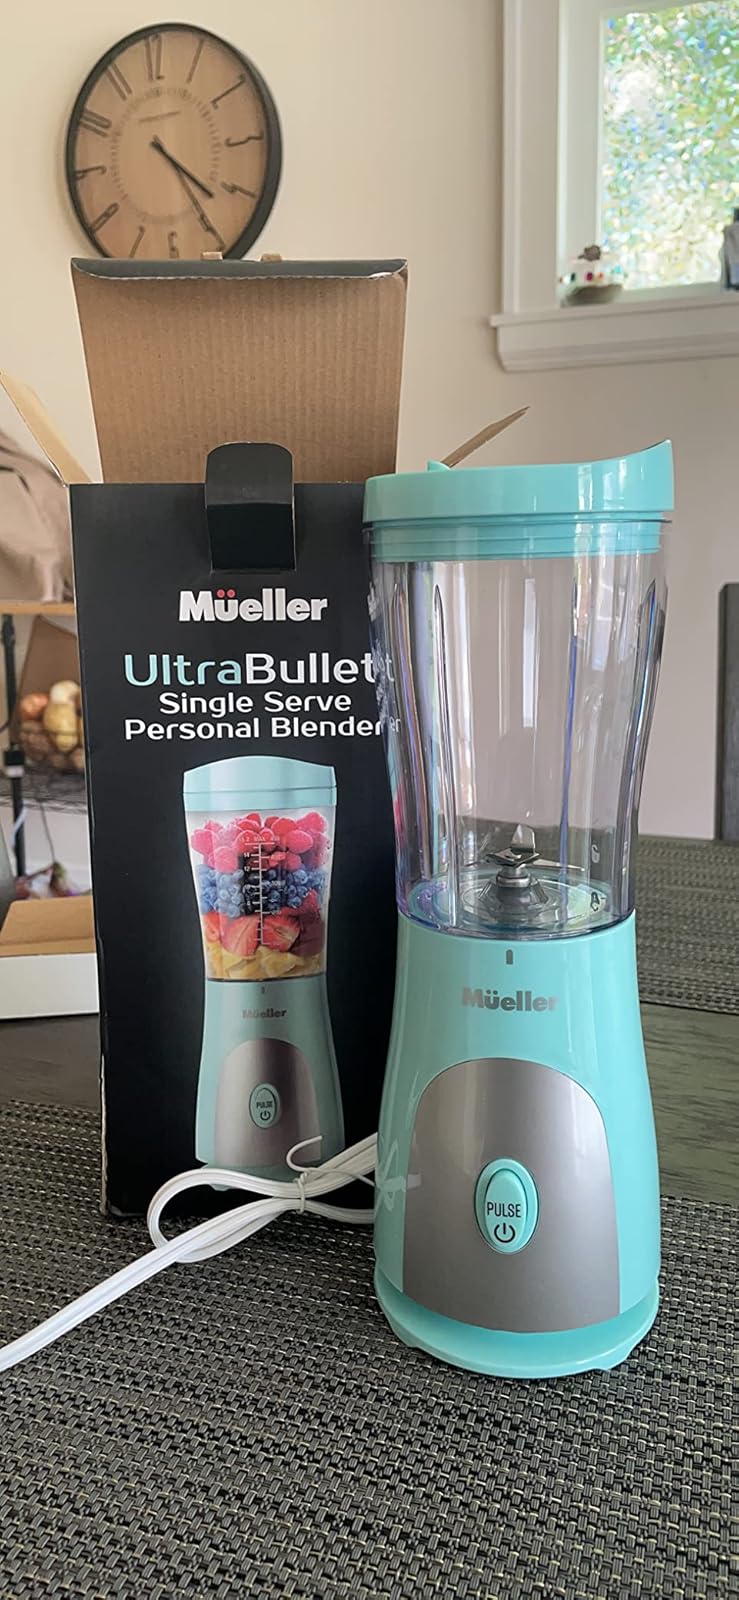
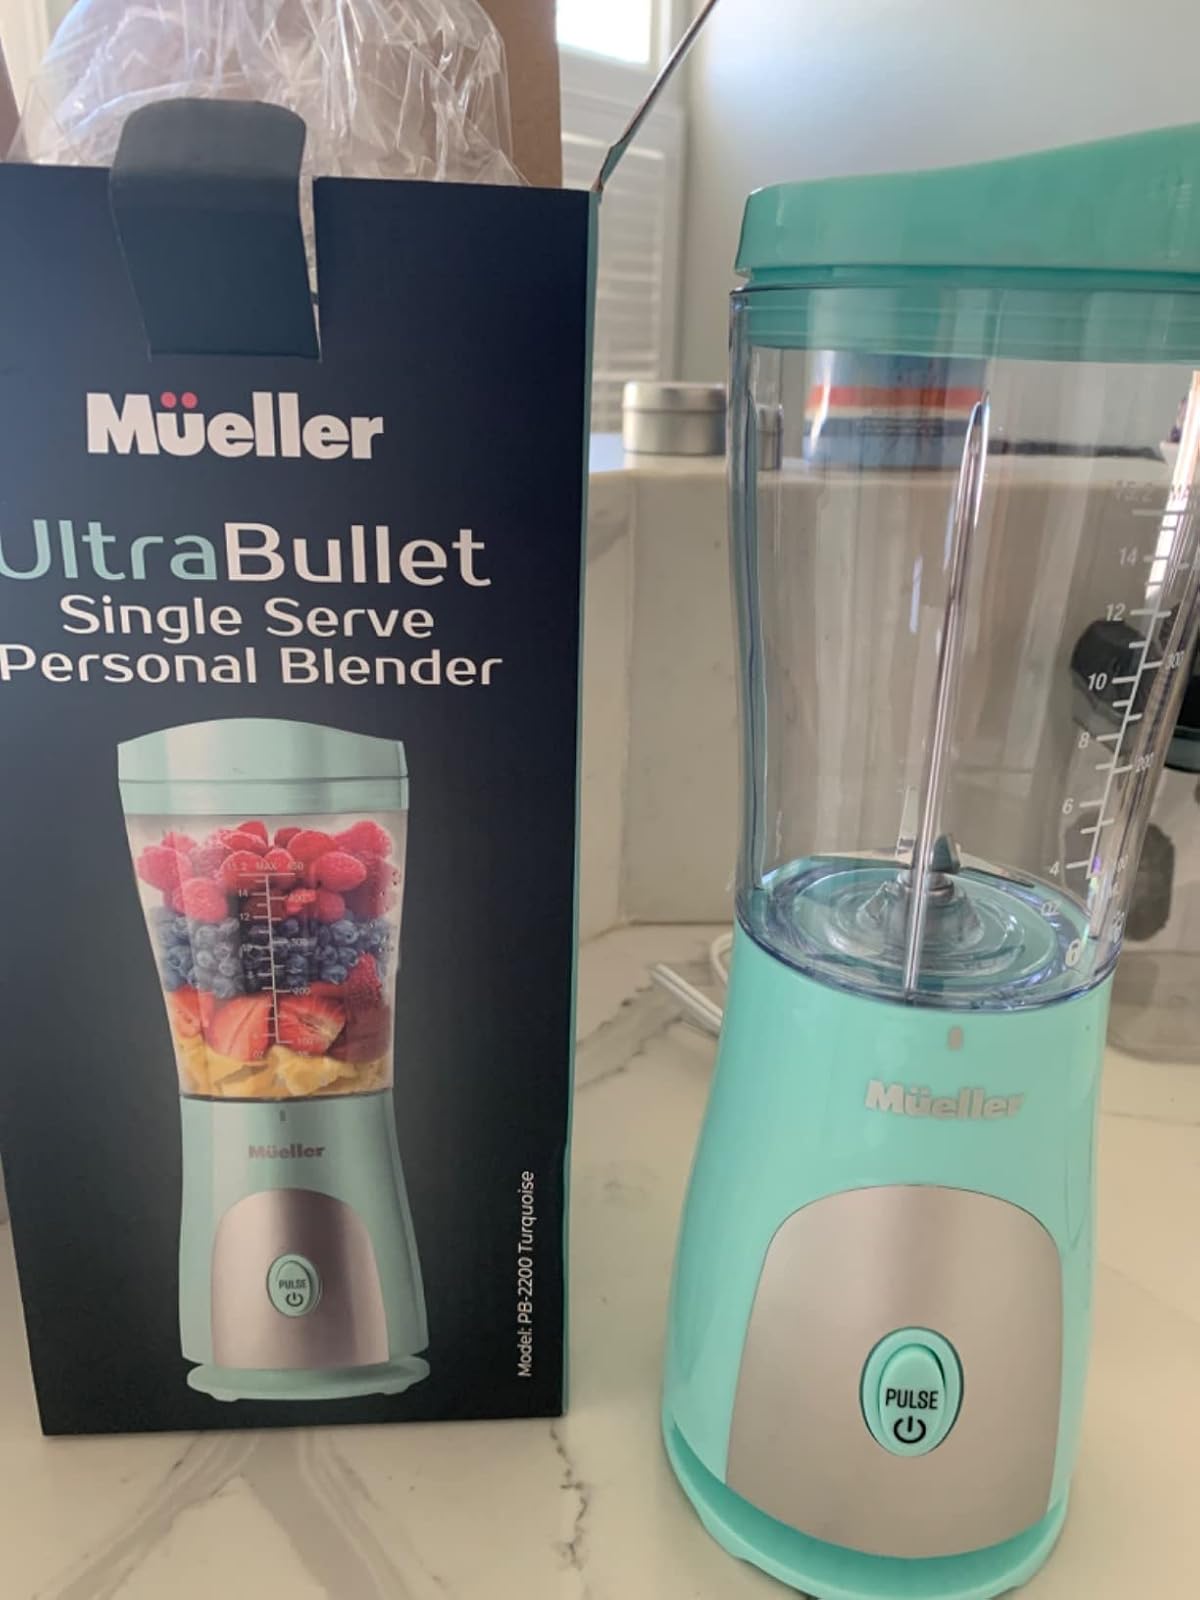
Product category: items_blender
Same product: yes